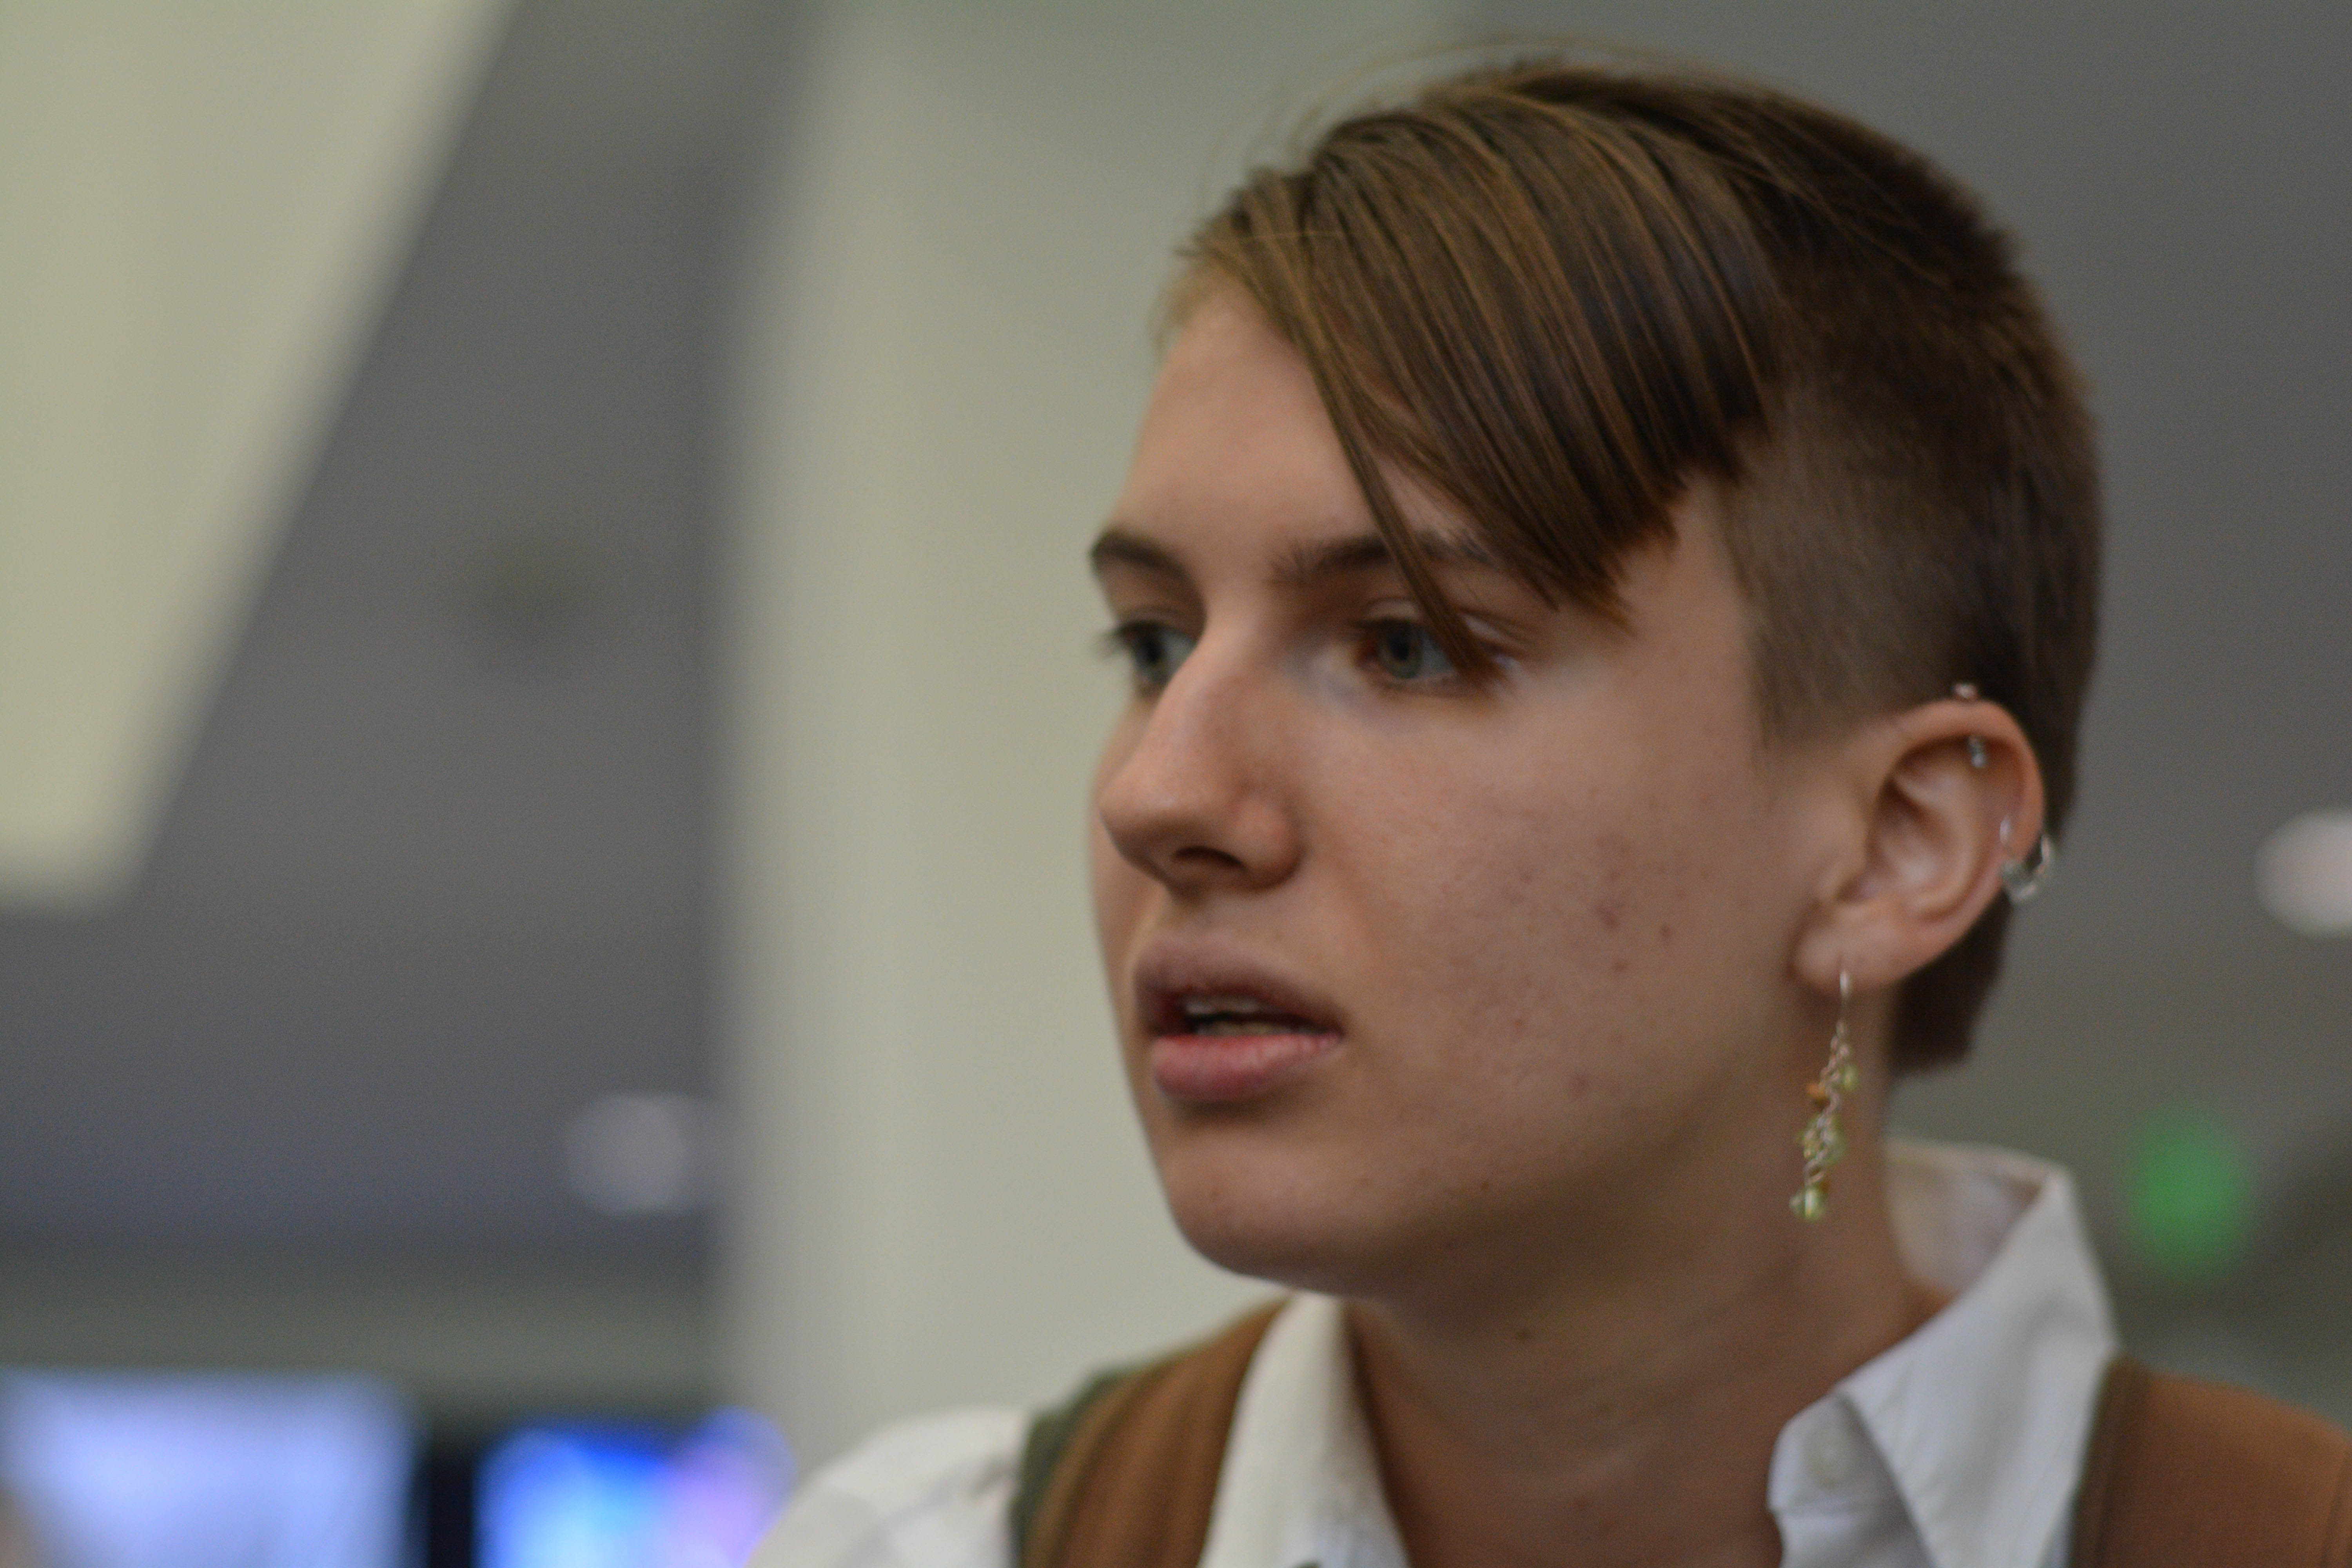
person, portrait, hairstyle, face, eye, head, skin